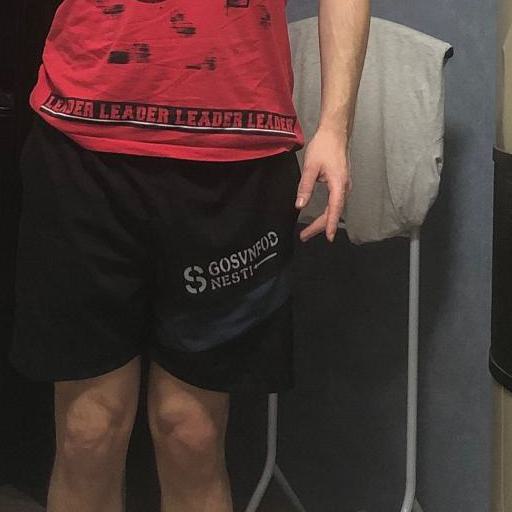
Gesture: no_gesture